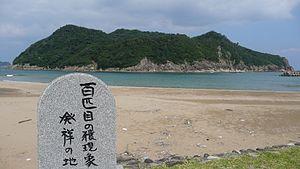
Kō-jima est une île du Japon située dans la mer de Hyūga, au large de Kushima, dans la préfecture de Miyazaki.